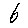
Label: 6